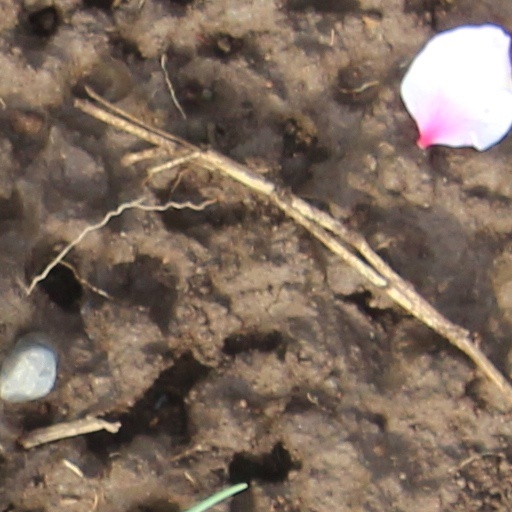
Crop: wheat